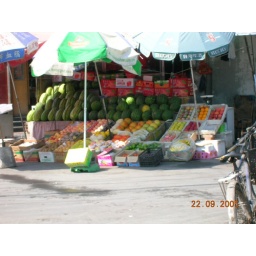
fruit for sale in the market